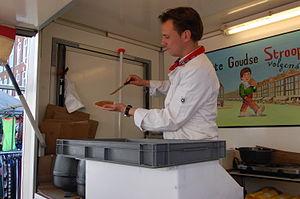
L'Albert Cuypmarkt est un marché en plein air situé sur Albert Cuypstraat, qui relie Ferdinand Bolstraat et Van Woustraat dans le quartier du Pijp, à Amsterdam. Il tire son nom du peintre du Siècle d'or Albert Cuyp, en l'honneur duquel la rue sur laquelle il se situe a été nommée.